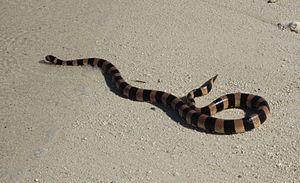
Laticauda, unique représentant de la sous-famille des Laticaudinae, est un genre de serpents de la famille des Elapidae. En français ils sont nommés plature ou tricot rayé.
Laticauda saintgironsi est une espèce de serpents de la famille des Elapidae.